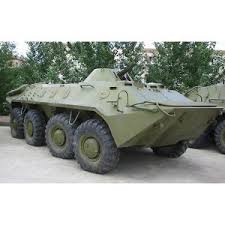
Label: BTR